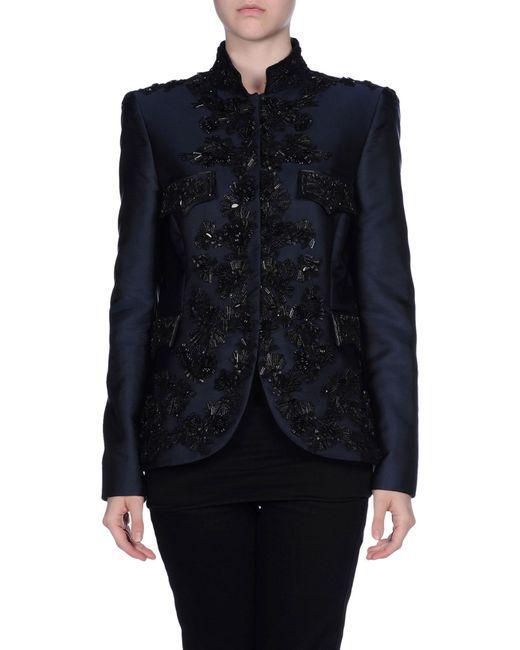
Dunkelblauer Designer-Knopfanzug, Langarm, runder Rollkragen